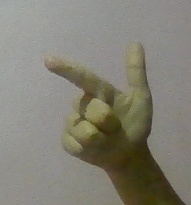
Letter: yaa